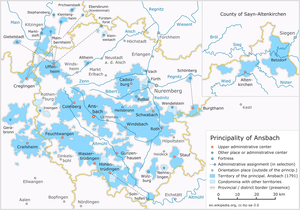
Fyrstendømmet Ansbach
Fyrstendømmet Ansbach i 1791
Fyrstendømmet Ansbach i 1791
Fyrstendømmet Ansbach, også kendt som Markgrevskabet Brandenburg-Ansbach, var et rigsumiddelbart territorium i Det Tysk-Romerske Rige. Dets fragmenterede territorium lå omkring byen Ansbach i Franken i de nuværende tyske delstat Bayern. Det blev regeret af forskellige linjer af Huset Hohenzollern.